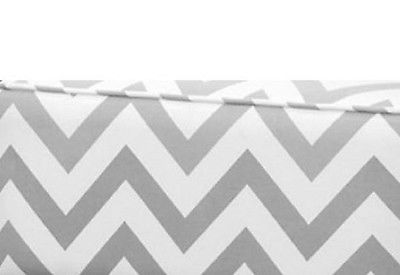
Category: chair